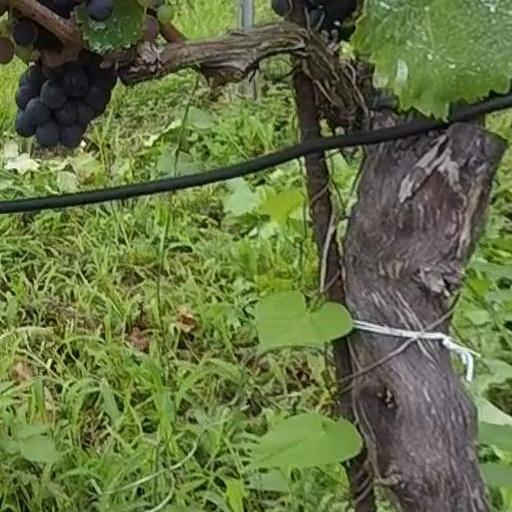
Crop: grape